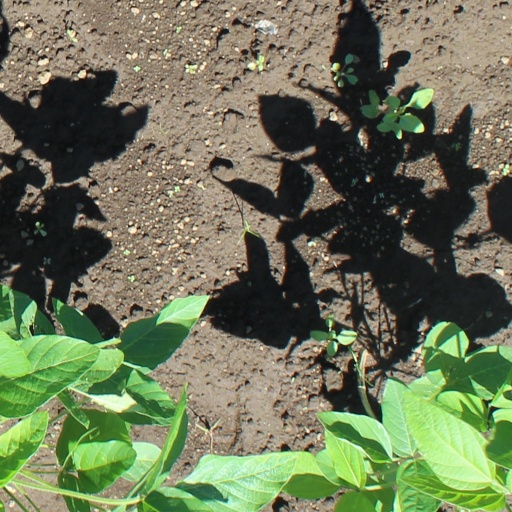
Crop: soybean